Hechingen–Gammertingen railway

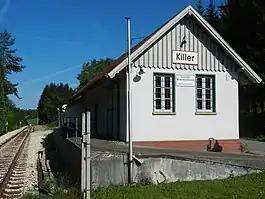
The station building in Killer now houses the German Whip Museum

The Hechingen–Gammertingen railway is a branch line in Baden-Württemberg, Germany. It is owned by the owned by the Hohenzollerische Landesbahn (HzL). It runs from Hechingen via Burladingen to Gammertingen and is single track and non-electrified throughout.